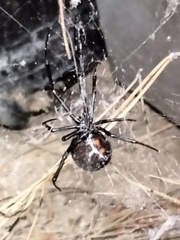
Species: Lactrodectus_hesperus